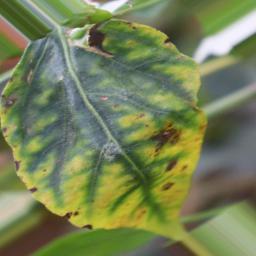
Label: nutritional